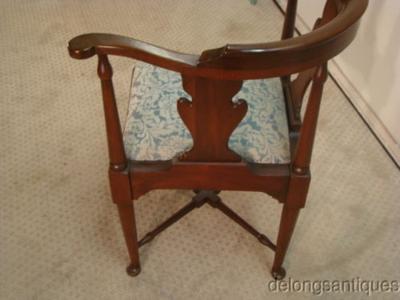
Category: chair